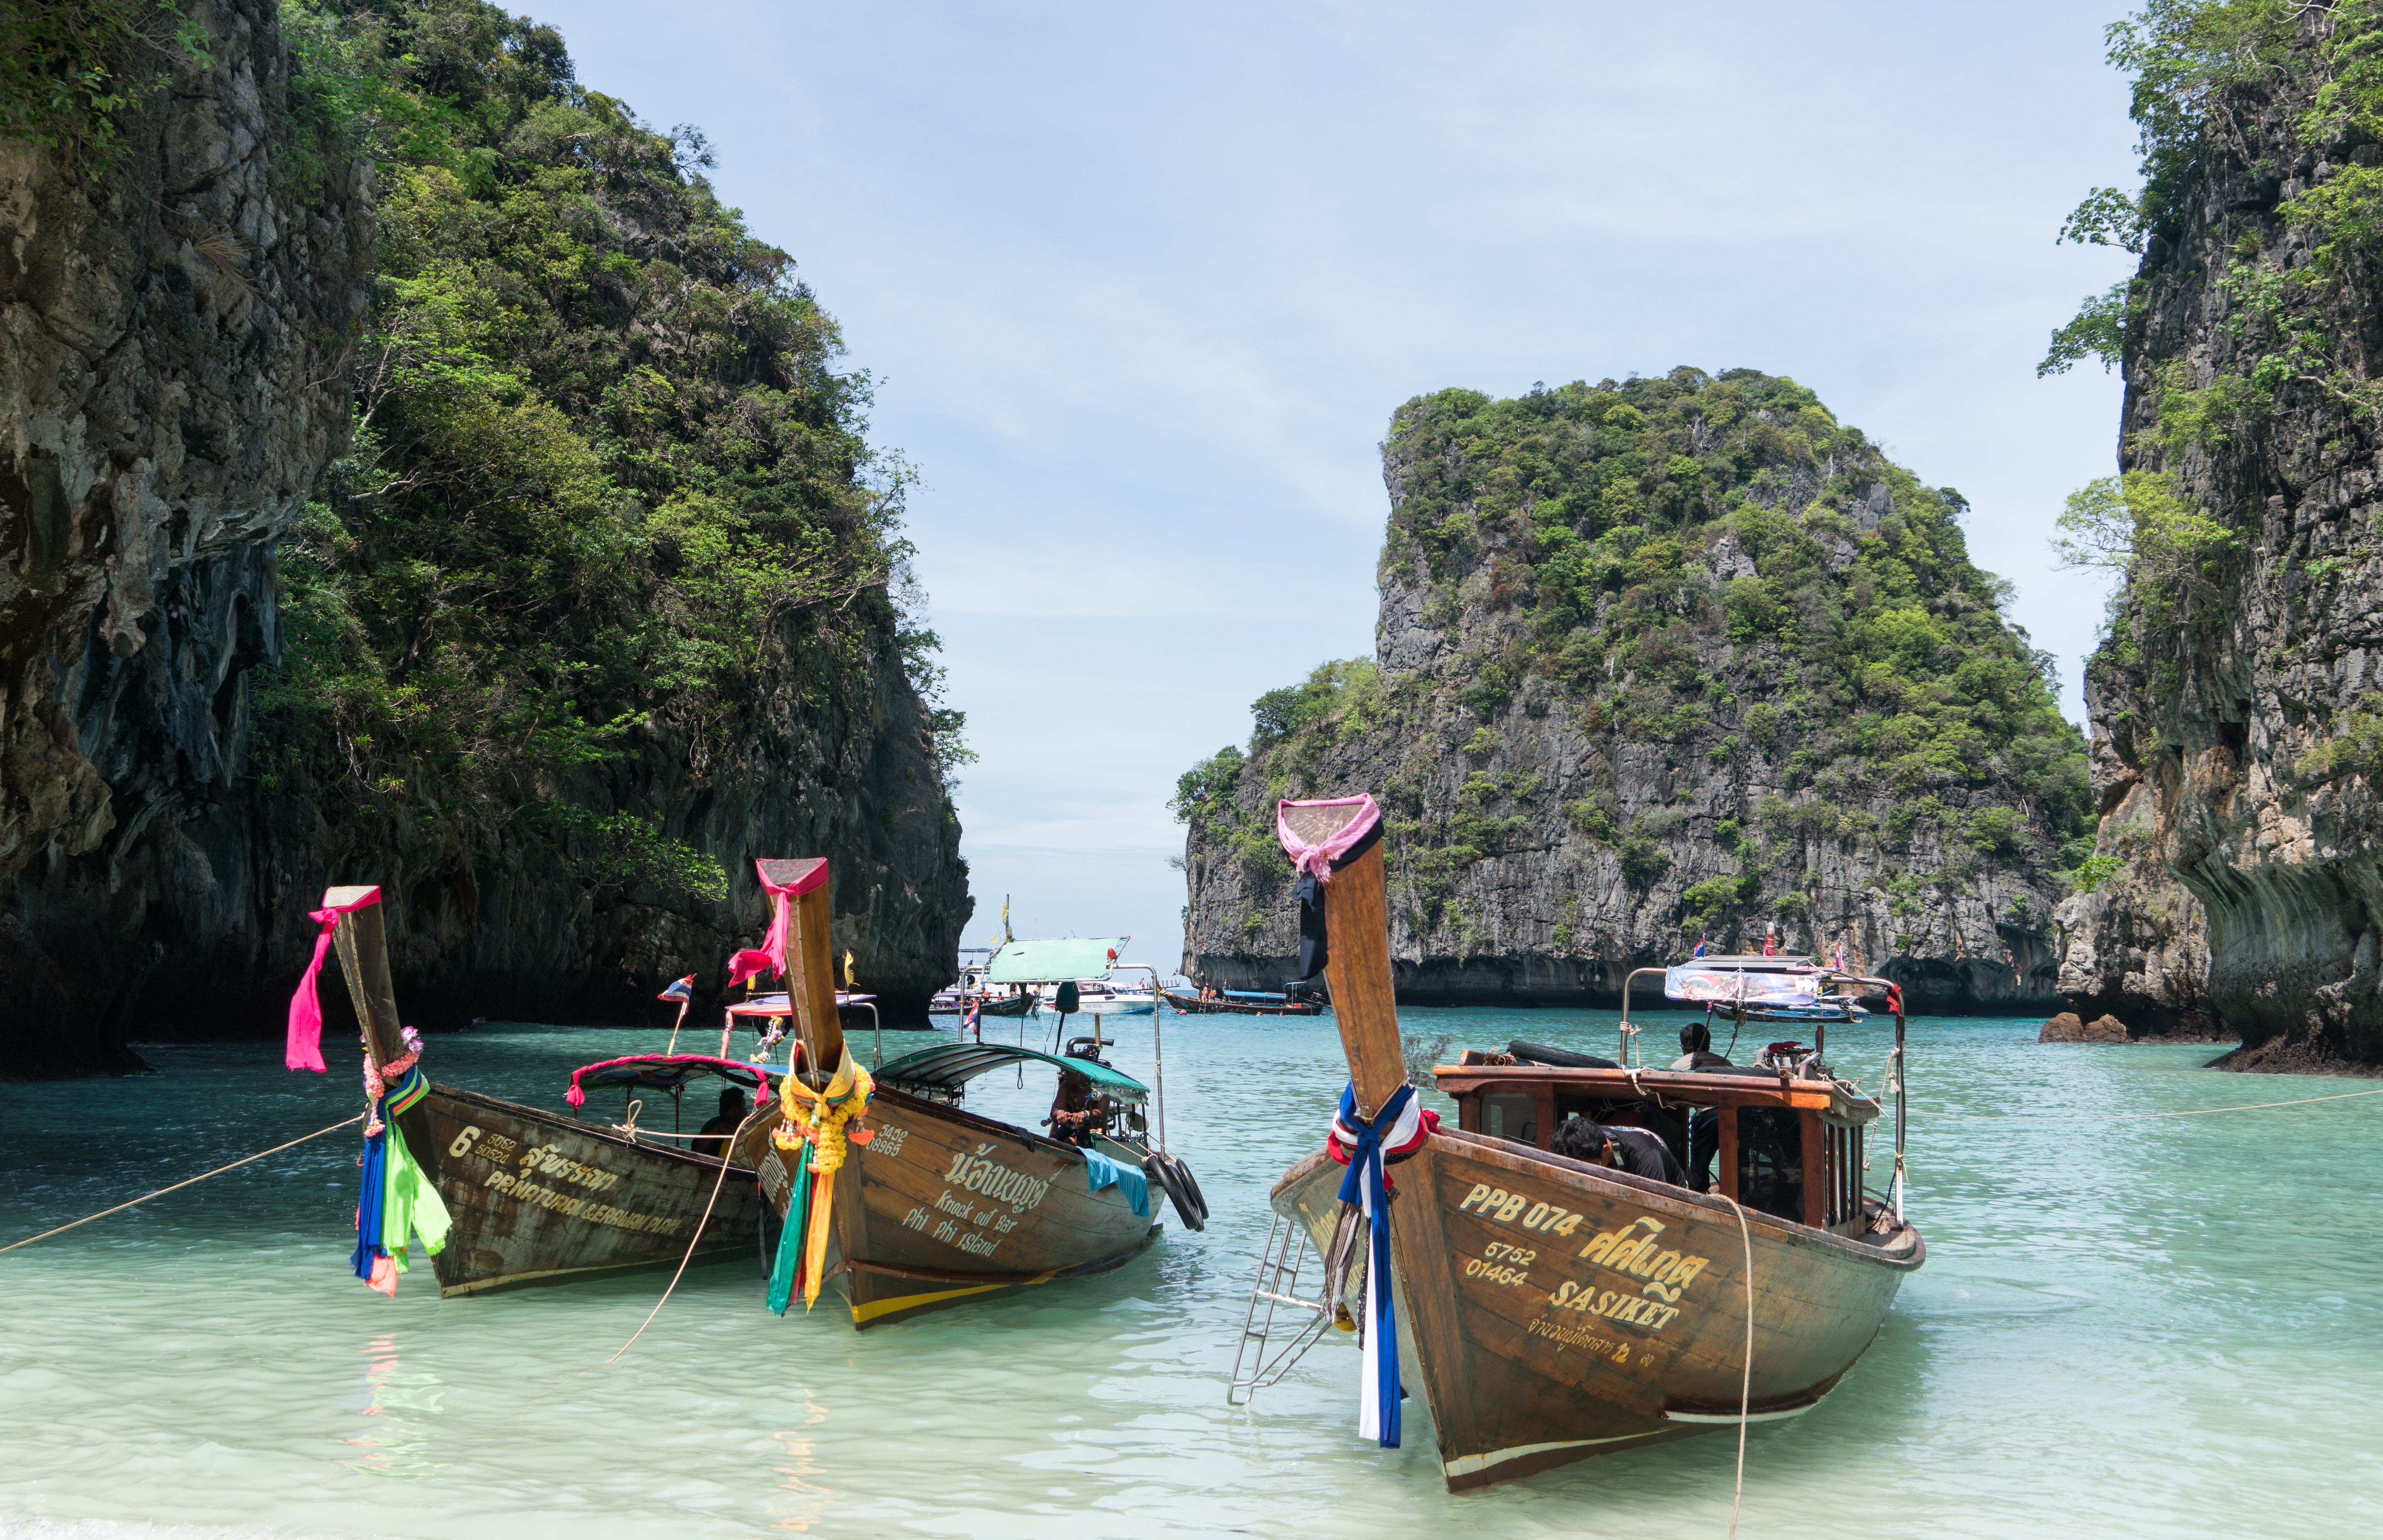
beach, sea, coast, water, nature, ocean, boat, river, vacation, tourist, travel, idyllic, vehicle, tropical, seascape, scenery, bay, island, asia, tourism, trip, waterway, thailand, sunny, boating, bright, exotic, watercraft, thai, andaman, raft, landform, wooden boats, phuket, long tail boat, phi phi tour